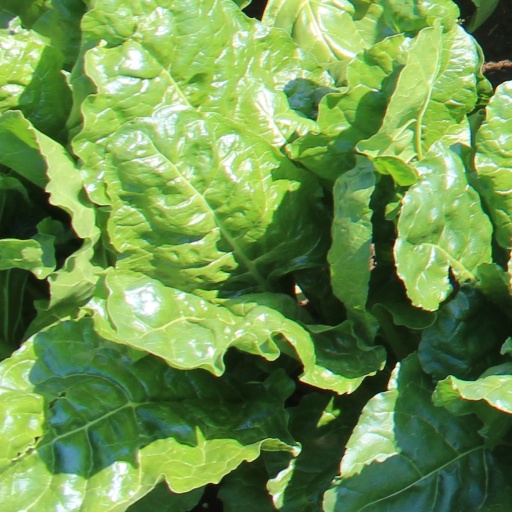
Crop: sugar beet